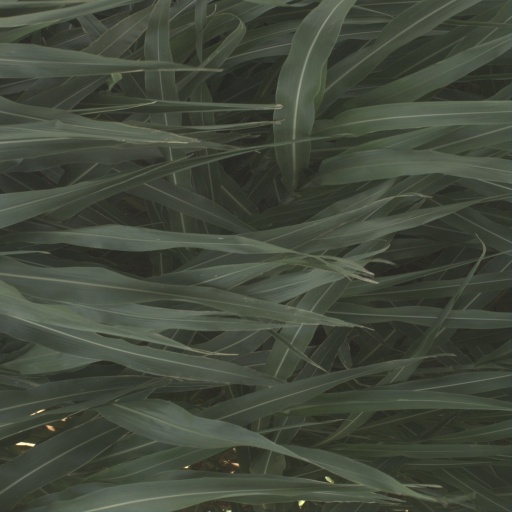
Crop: sorghum